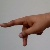
The image shows a hand gesture representing the letter 'P' in Indian Sign Language.